Leicester Square

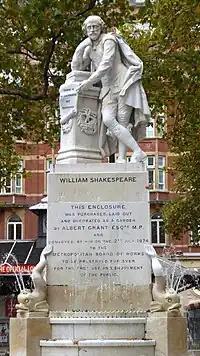
The Shakespeare fountain and statue

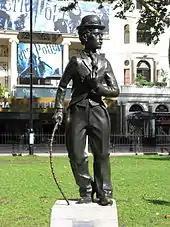
Charlie Chaplin statue

In the middle of the square is a small park that was originally available for common use on Lammas Day (12 August), such as washing clothes and herding cattle. The Earl of Leicester was obliged to preserve these grounds, which were separated from the rest of the square with railings. In 1808, the garden was sold by the Leicester Estate to Charles Elmes for £210, who neglected to maintain it. Ownership changed hands a number of times during the first half of the 19th century, including Robert Barren following Elmes' death in 1822, John Inderwick in 1834, and Hyam Hyams and Edward Moxhay in 1839. Little maintenance was done and the garden deteriorated to the point of severe dilapidation.